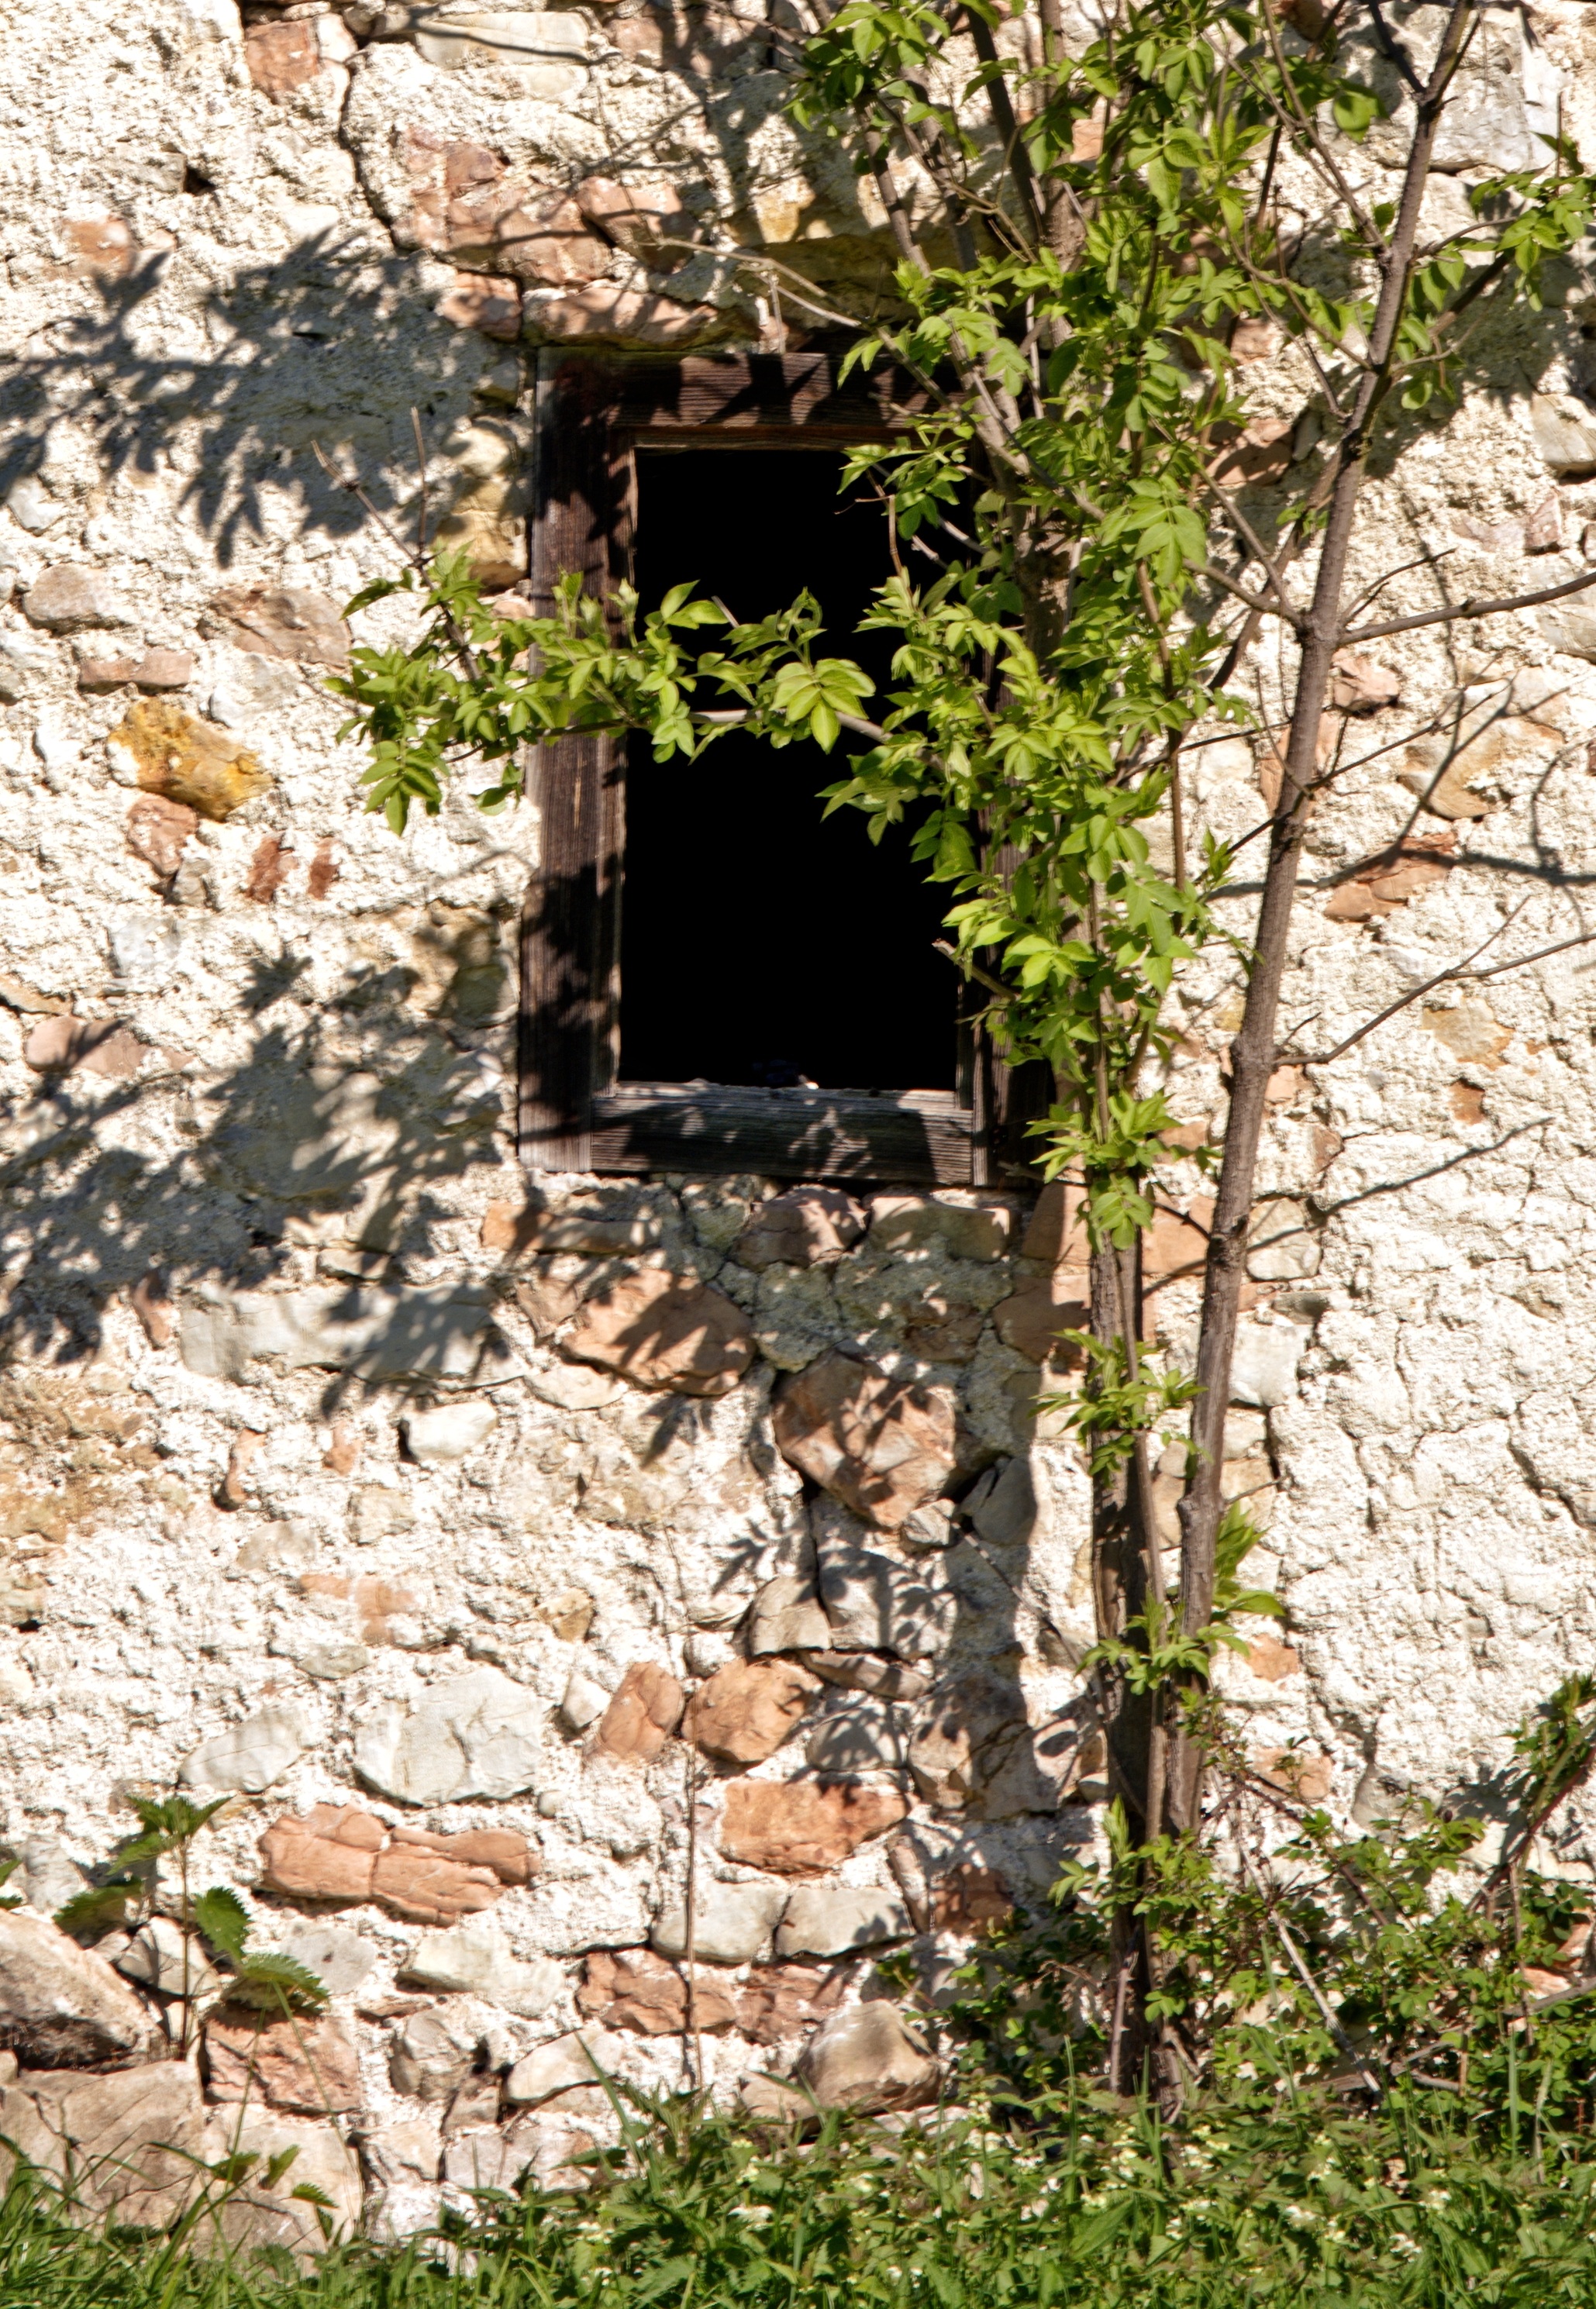
tree, architecture, trail, flower, window, old, wall, village, cottage, stone wall, garden, historically, hauswand, quarry stone